Jonathan Babineaux

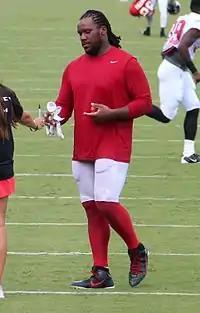
Babineaux in 2016

Jonathan Joel Babineaux (born October 12, 1981) is an American former professional football player who played his entire 12-year career as a defensive tackle with the Atlanta Falcons of the National Football League (NFL). He played college football for the Iowa Hawkeyes and was selected by the Falcons in the second round of the 2005 NFL draft.